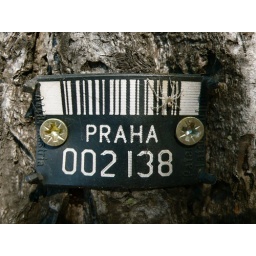
Barcoded tree by the river